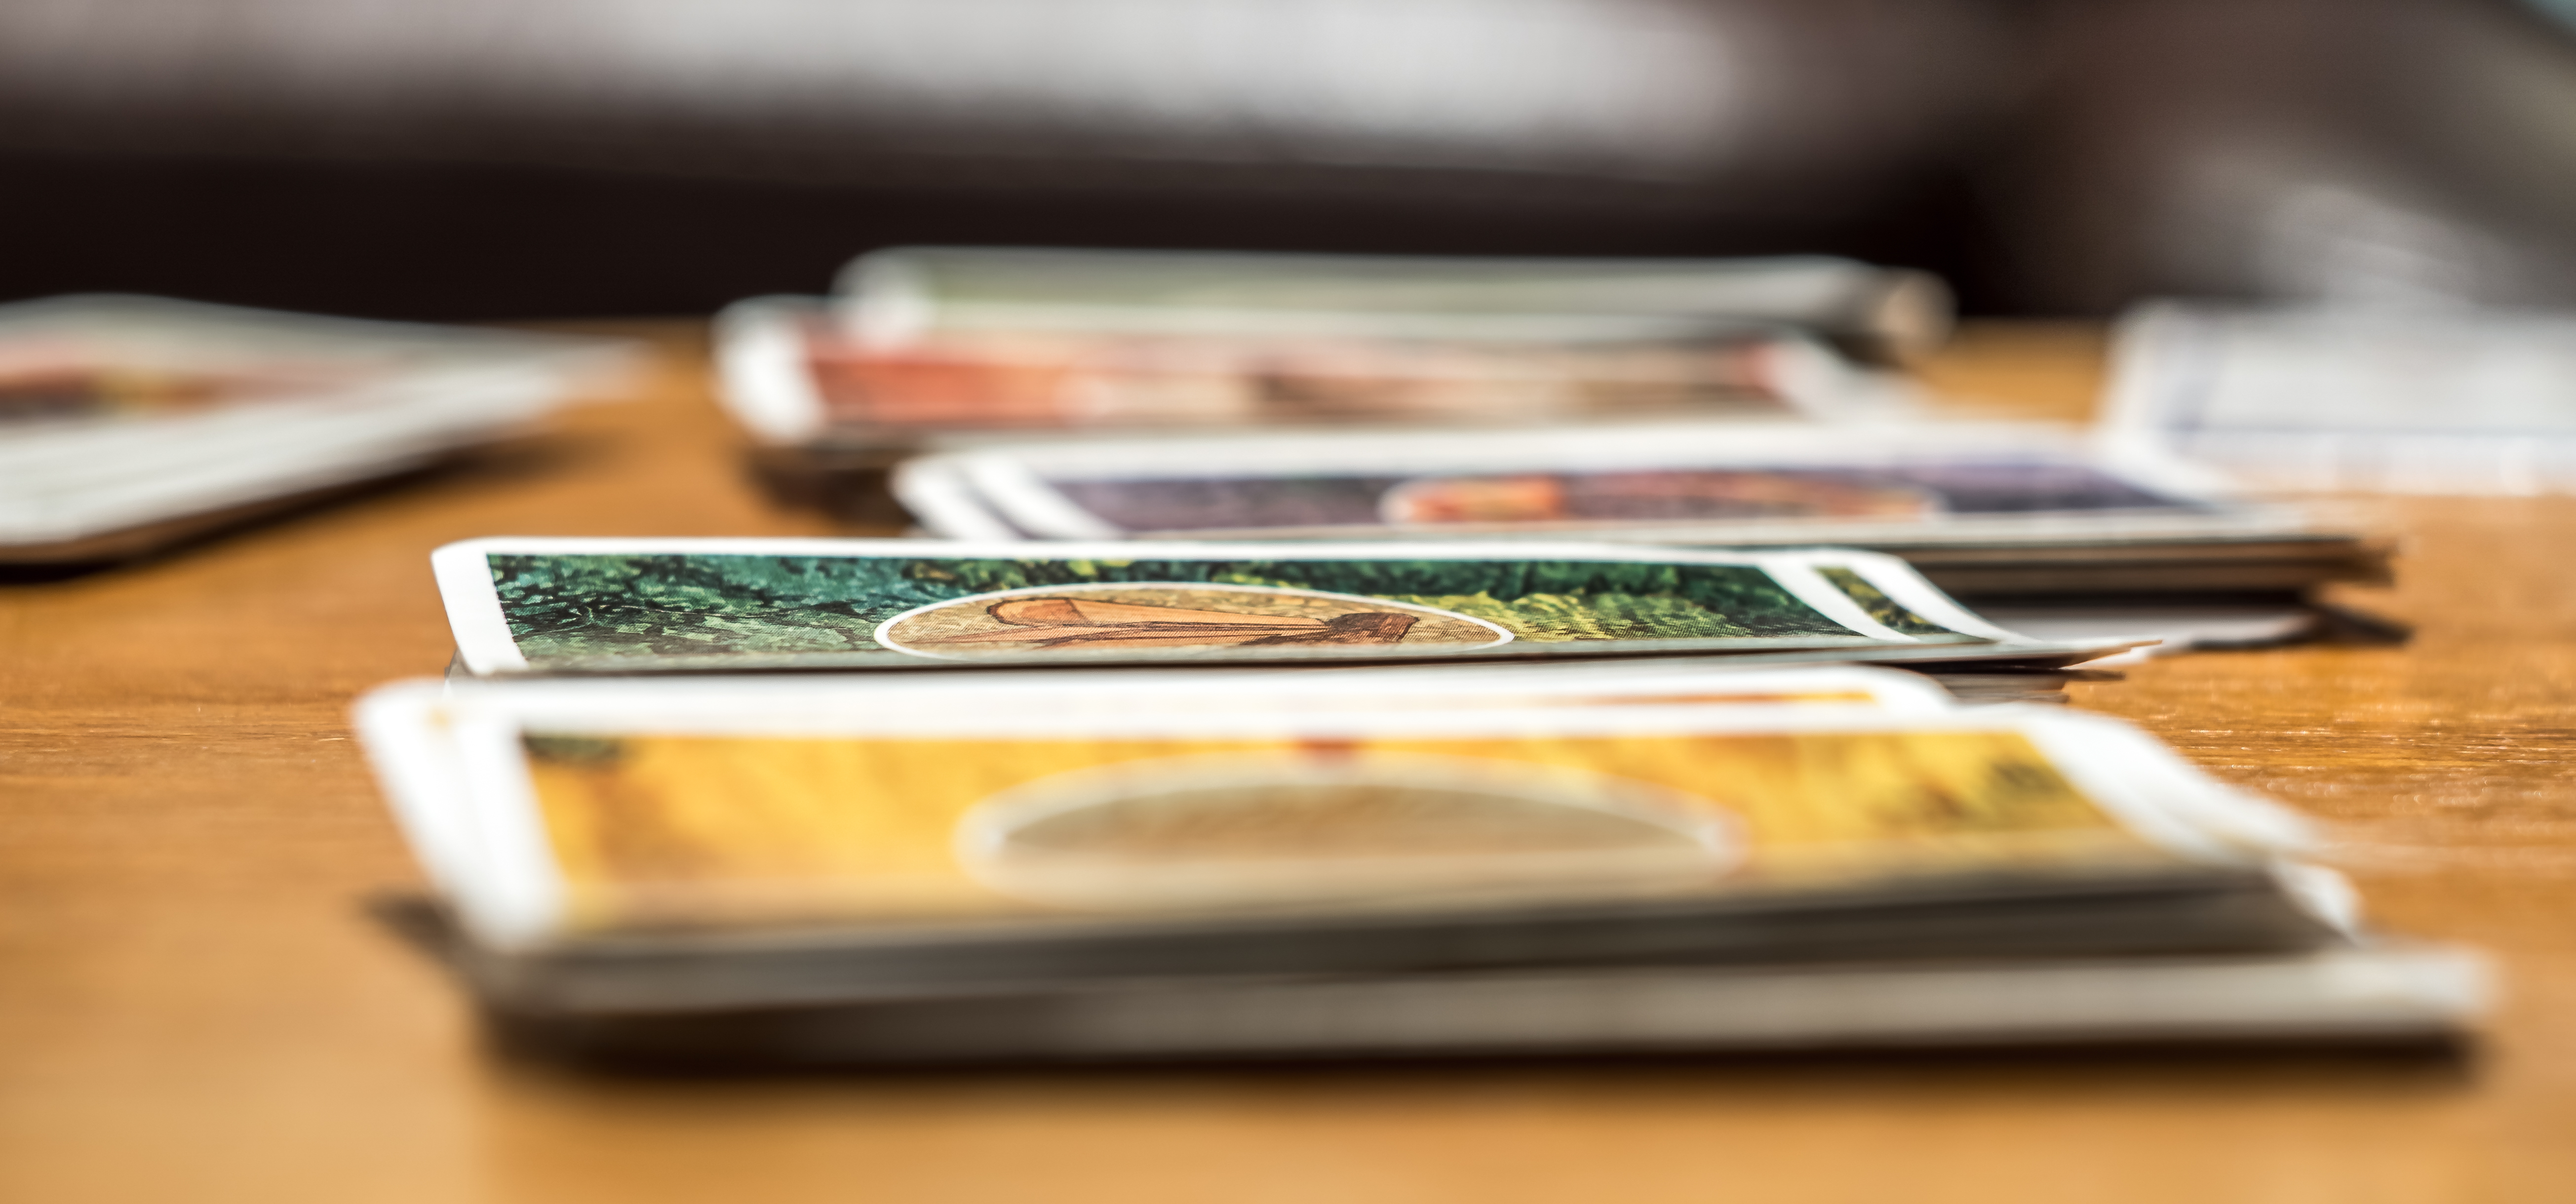
night, game, meal, food, lunch, cuisine, brand, cash, sony, helios, m42, ilce6000, 442, settlers, catan